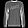
Label: Pullover